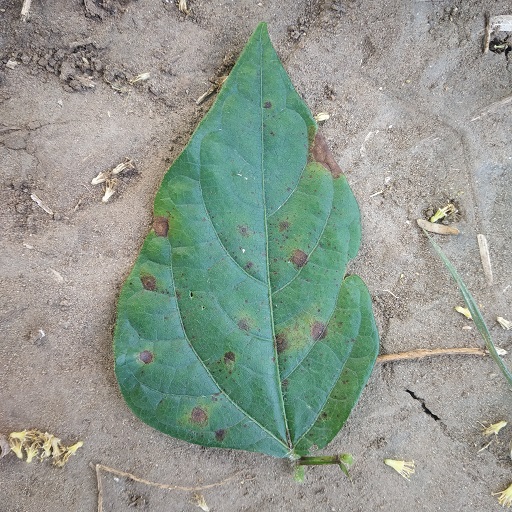
Label: Anthracnose